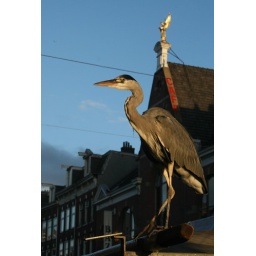
Wading bird in Albert Cuyp market